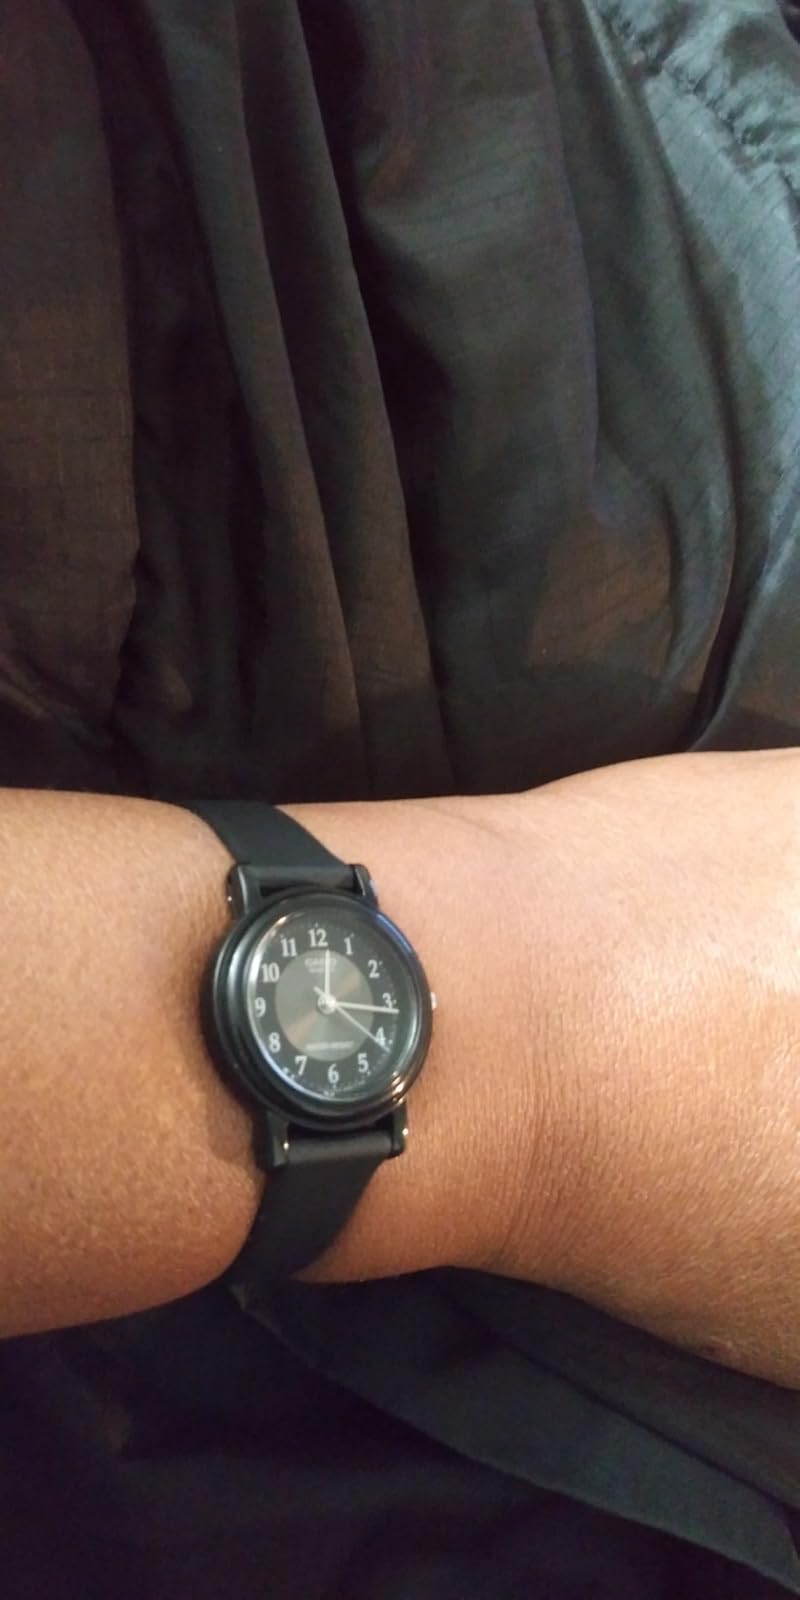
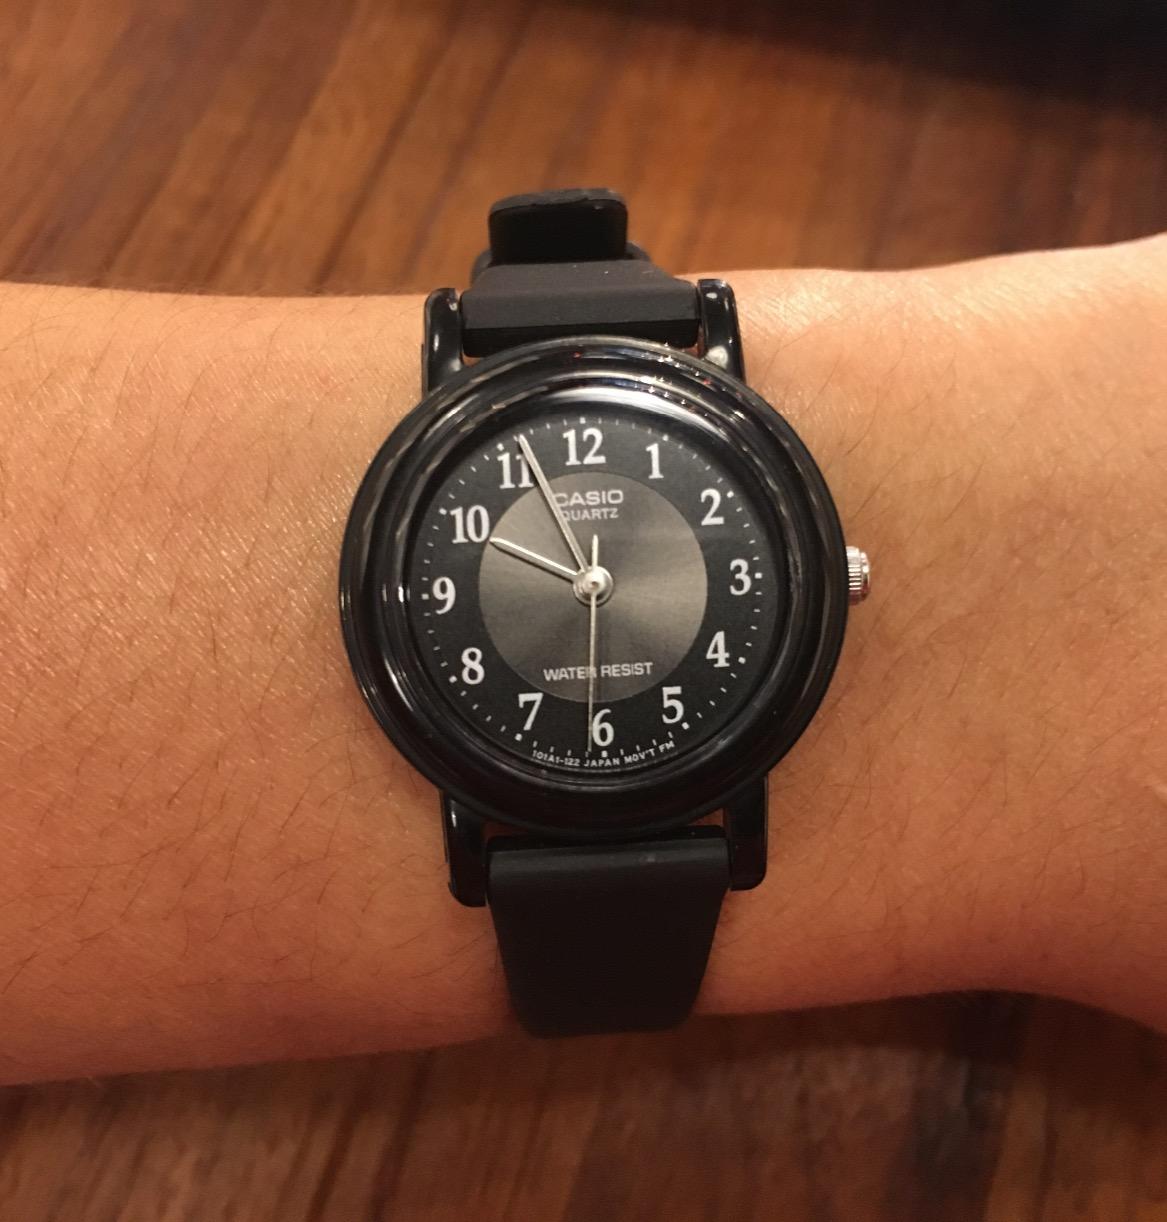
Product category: accessories_watch
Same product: yes